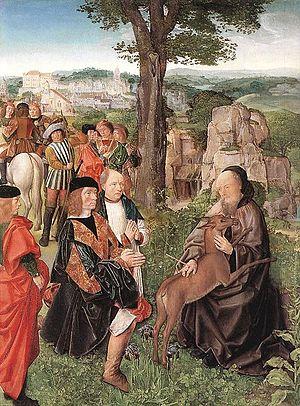
Le Maître de Saint Gilles est un peintre anonyme, actif à Paris vers 1500. Français s'étant formé en Flandre ou Flamand ayant émigré à Paris, ses origines sont méconnues. Il est le grand artiste parisien de la première partie du règne de François Iᵉʳ. Son pseudonyme lui est octroyé par l'historien Max Friedländer, d'après deux panneaux sur saint Gilles, à présent dans la National Gallery de Londres, et deux autres panneaux du même autel à présent à la National Gallery of Art de Washington.